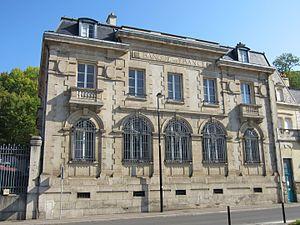
En France, le médiateur national du crédit est un service chargé de venir en aide aux entreprises connaissant des difficultés de financement.
Briey est depuis 1ᵉʳ janvier 2017 une commune déléguée de Val de Briey et une ancienne commune française située dans le département de Meurthe-et-Moselle, en région Grand-Est.